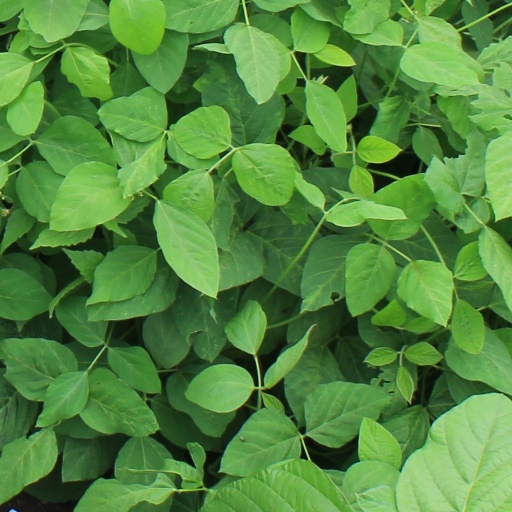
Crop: soybean